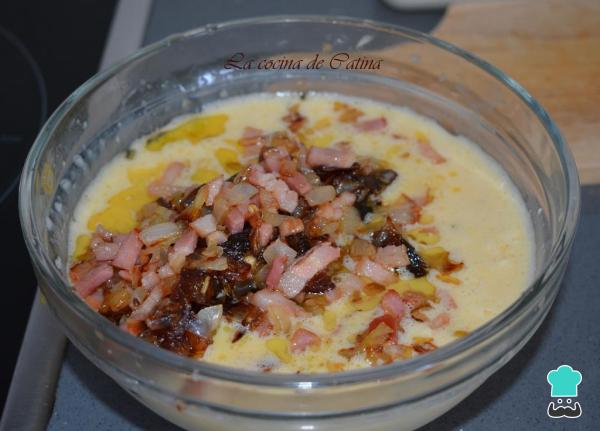
En un bol, batimos los huevos, los mezclamos con el queso rallado, la nata y el sofrito de cebolla, bacon y dátiles que tenemos reservado.